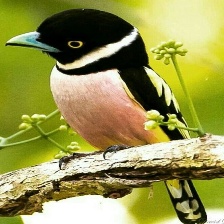
Species: BLACK AND YELLOW BROADBILL
Scientific name: EURYLAIMUS OCHROMALUS